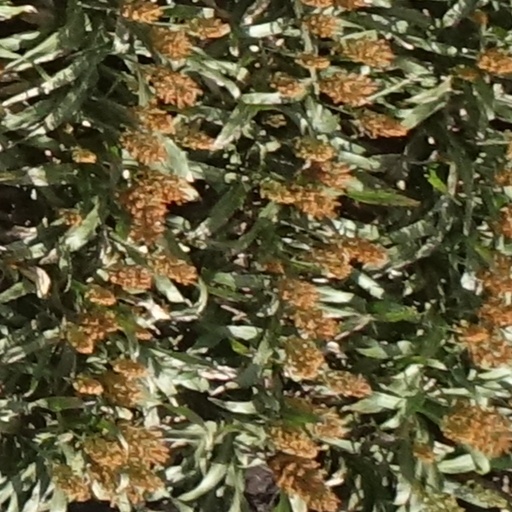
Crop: sorghum